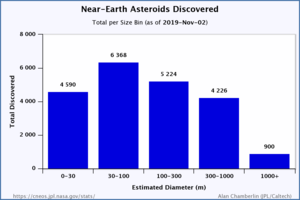
Nærjordsasteroide
Antal nærjordsasteroider efter størrelse.
En nærjordsasteroide er en småplanet, der bevæger sig i en bane der, enten bringer den tæt på Jorden, eller ligefrem medfører at den krydser Jordens bane. I engelsksproget litteratur benyttes ofte forkortelsen NEA for Near-Earth Astroid. Pr. d. 1. maj 2017 har man registreret 16.089 nærjordsasteroider. nærjordsasteroiderne tilhører gruppen af Nærjords-objekter, der også indeholder nærjords- kometer, meteoroider og rumskrot.